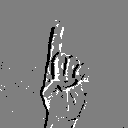
ASL letter: z